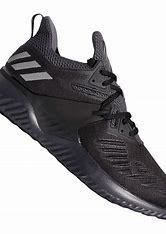
Brand: Adidas
Model: Alphabounce